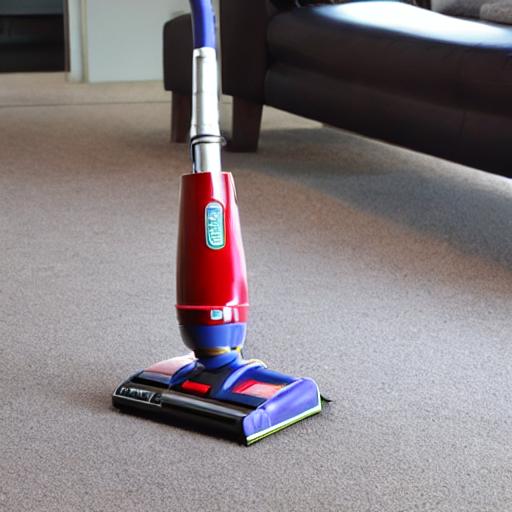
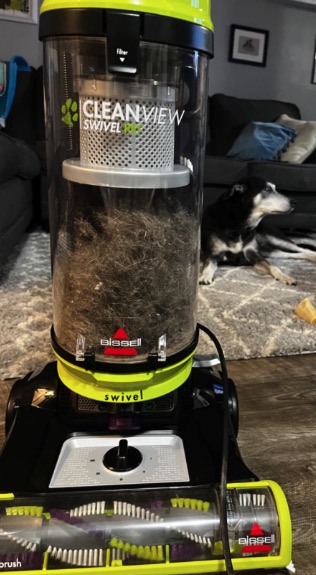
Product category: items_vacuum
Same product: no